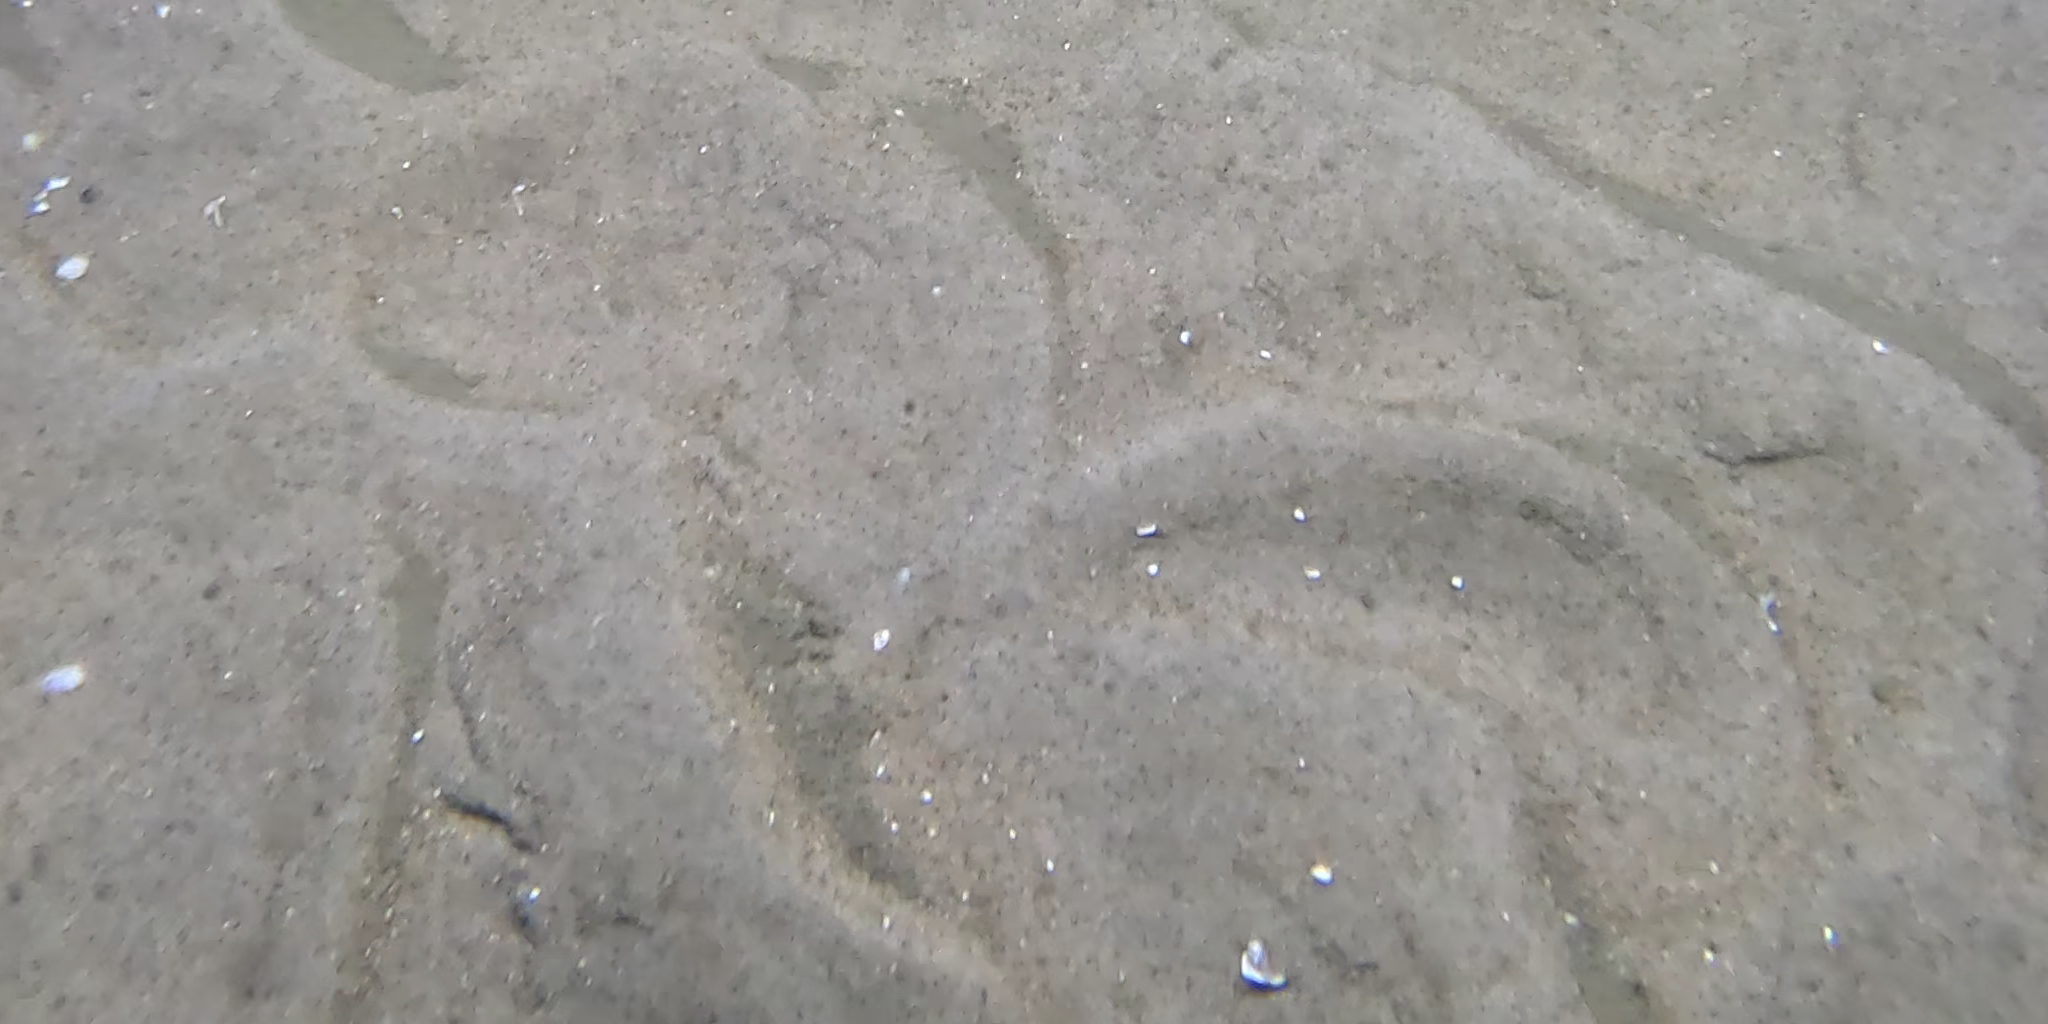
Seabed habitat: sand